Giancarlo Esposito

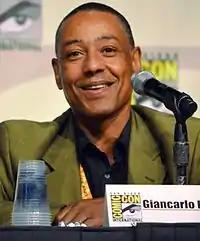
Esposito in 2012

In 1997, Esposito played the film roles of Darryl in "Trouble on the Corner" and Charlie Dunt in "Nothing to Lose". Other TV credits include "NYPD Blue", "Law & Order", "The Practice", "New York Undercover", and "Fallen Angels: Fearless".